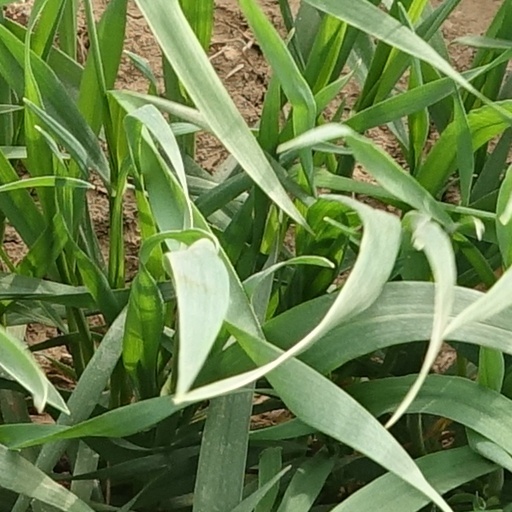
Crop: wheat